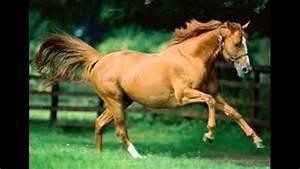
horse